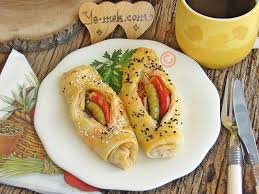
Yemek: borek